Music theory

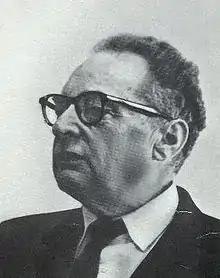
Semiotician Roman Jakobson

A music genre is a conventional category that identifies some pieces of music as belonging to a shared tradition or set of conventions. It is to be distinguished from "musical form" and "musical style", although in practice these terms are sometimes used interchangeably.